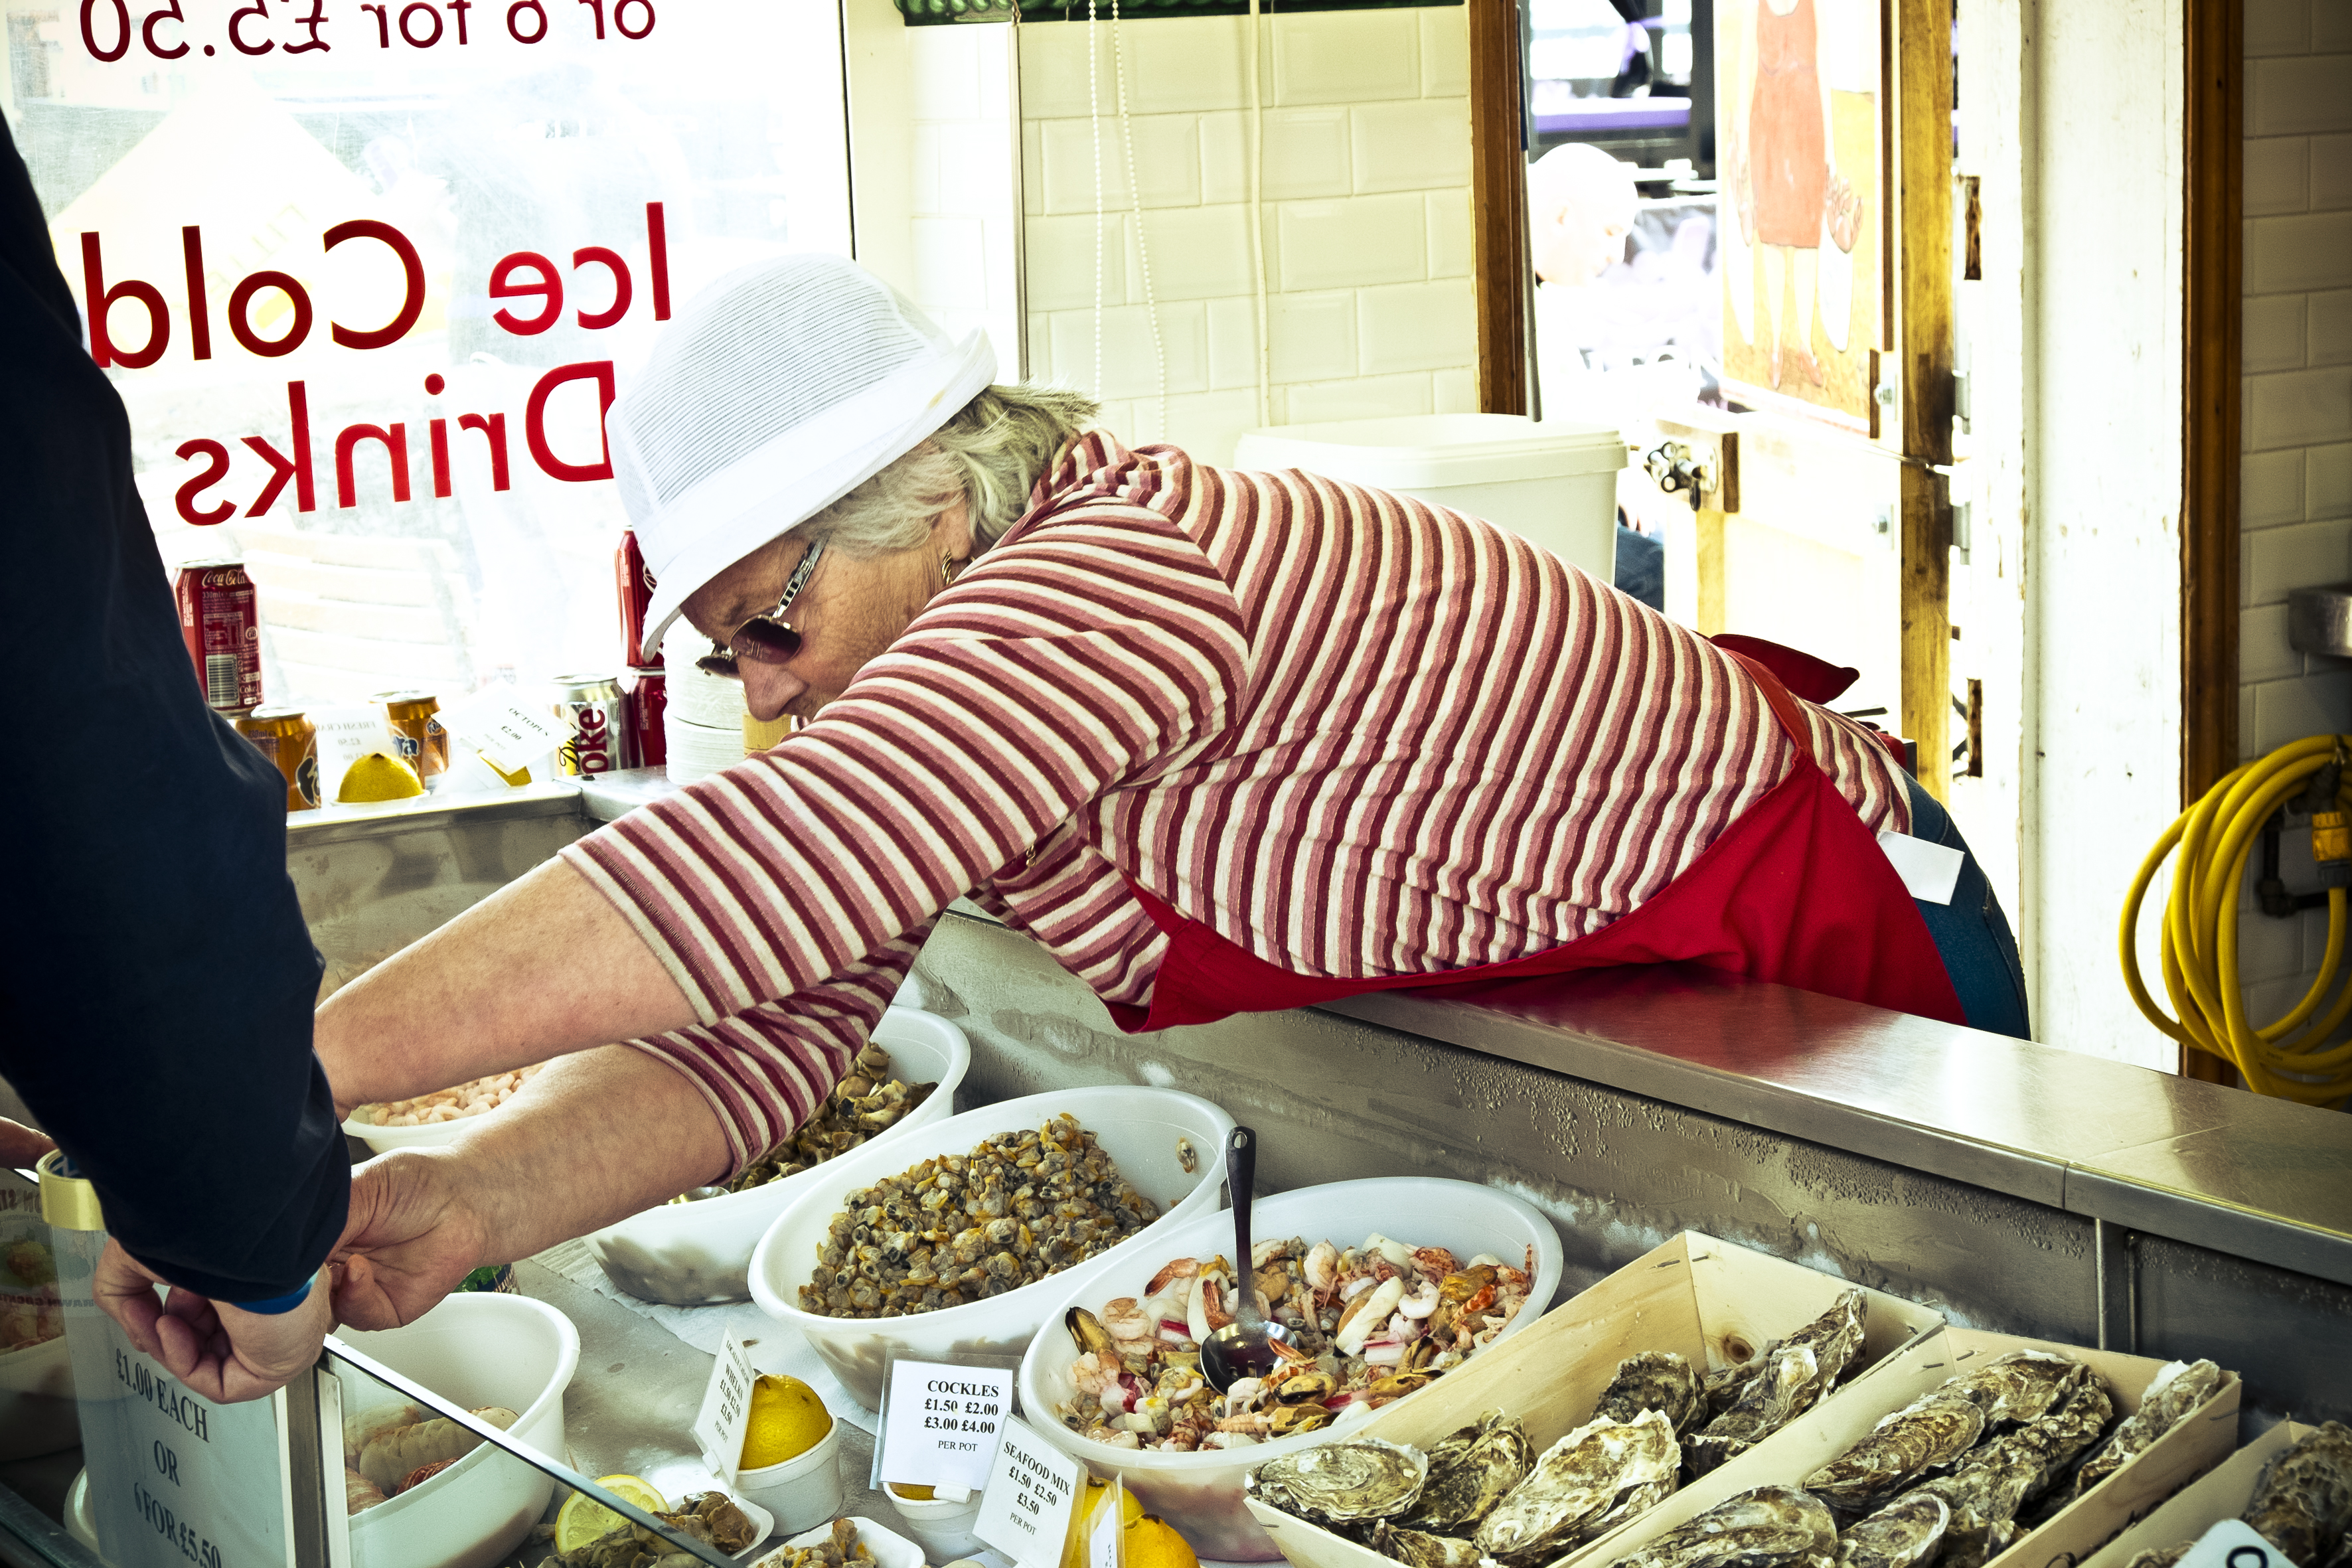
street, urban, travel, fujifilm, dish, meal, food, uk, england, fuji, fujixt1, fujix, brighton, sense